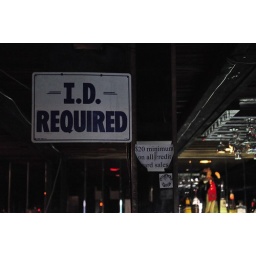
signs in bar